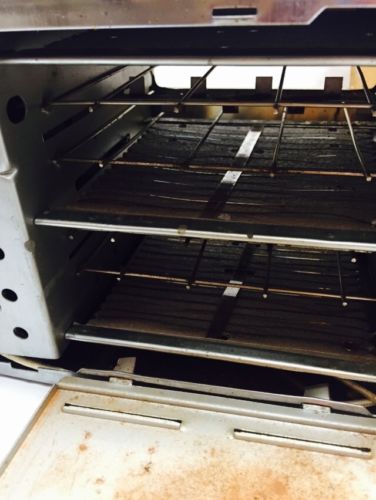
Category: toaster